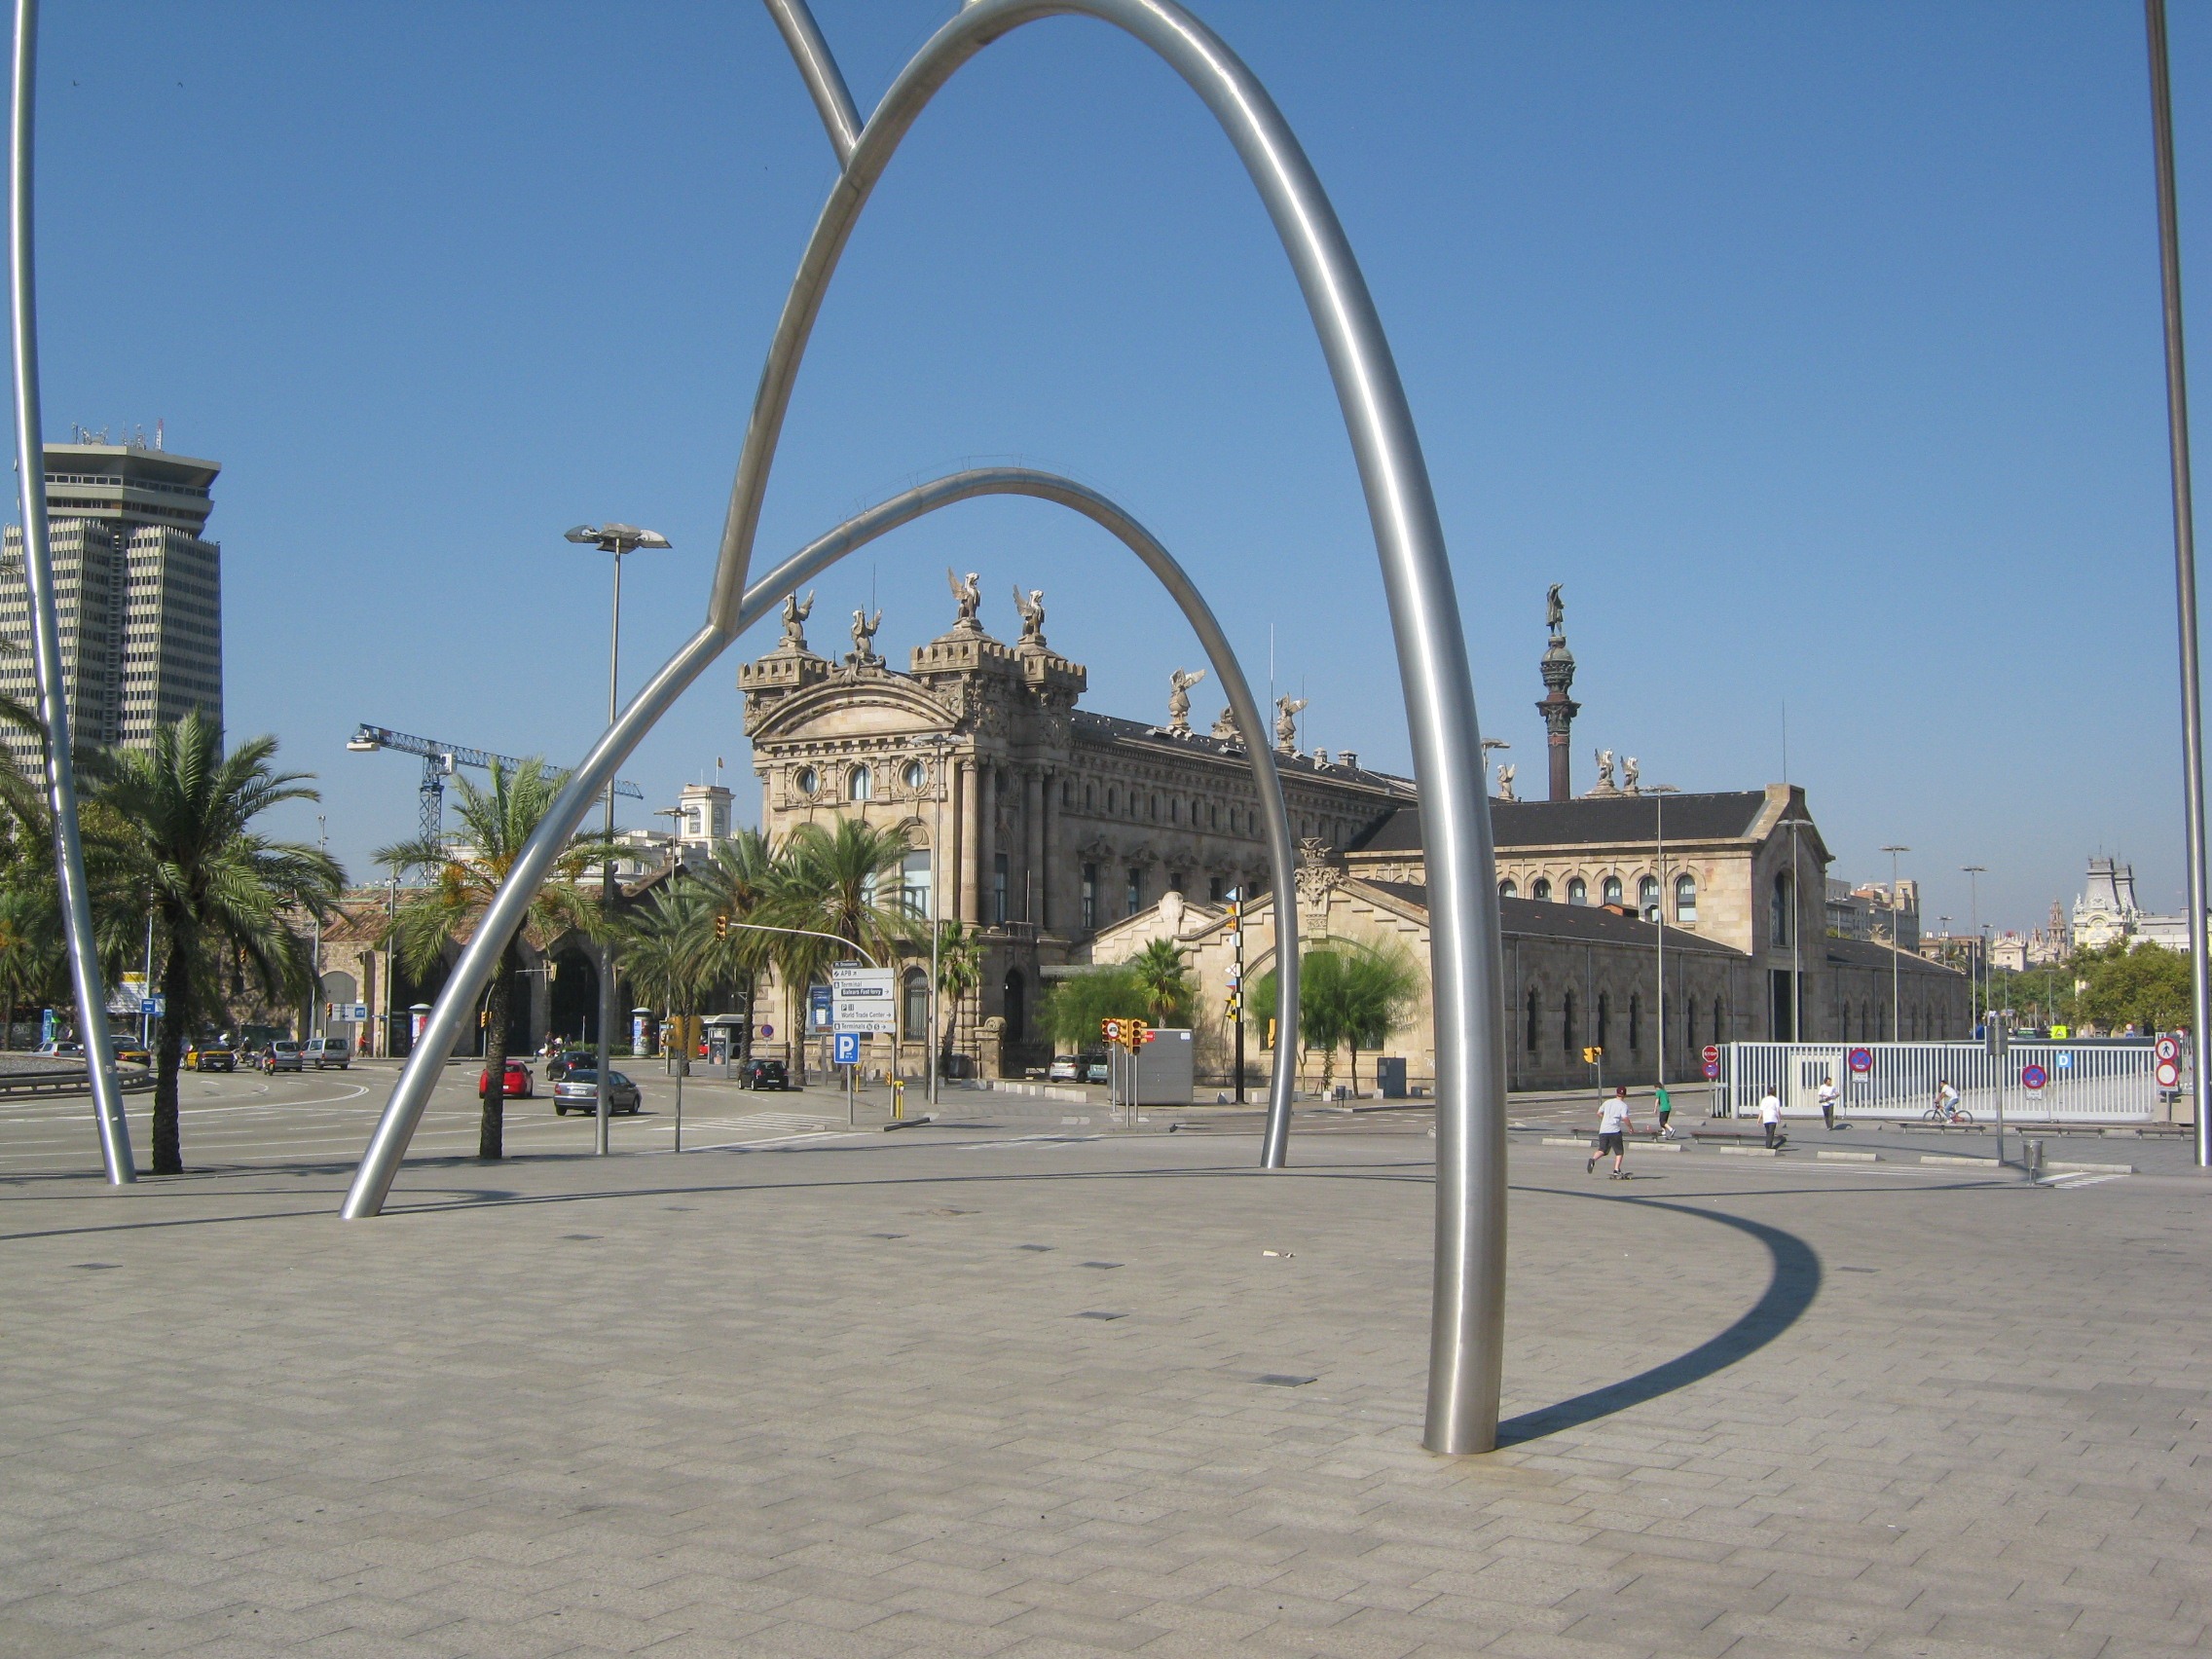
architecture, city, walkway, downtown, recreation, arch, plaza, park, barcelona, public space, places of interest, art, spain, playground, town square, outdoor recreation, human settlement, outdoor play equipment